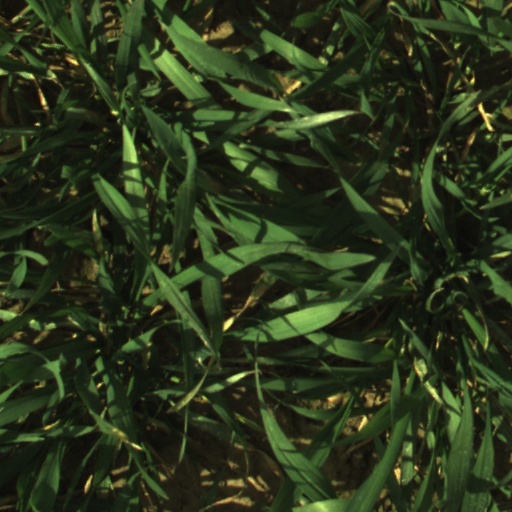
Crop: wheat